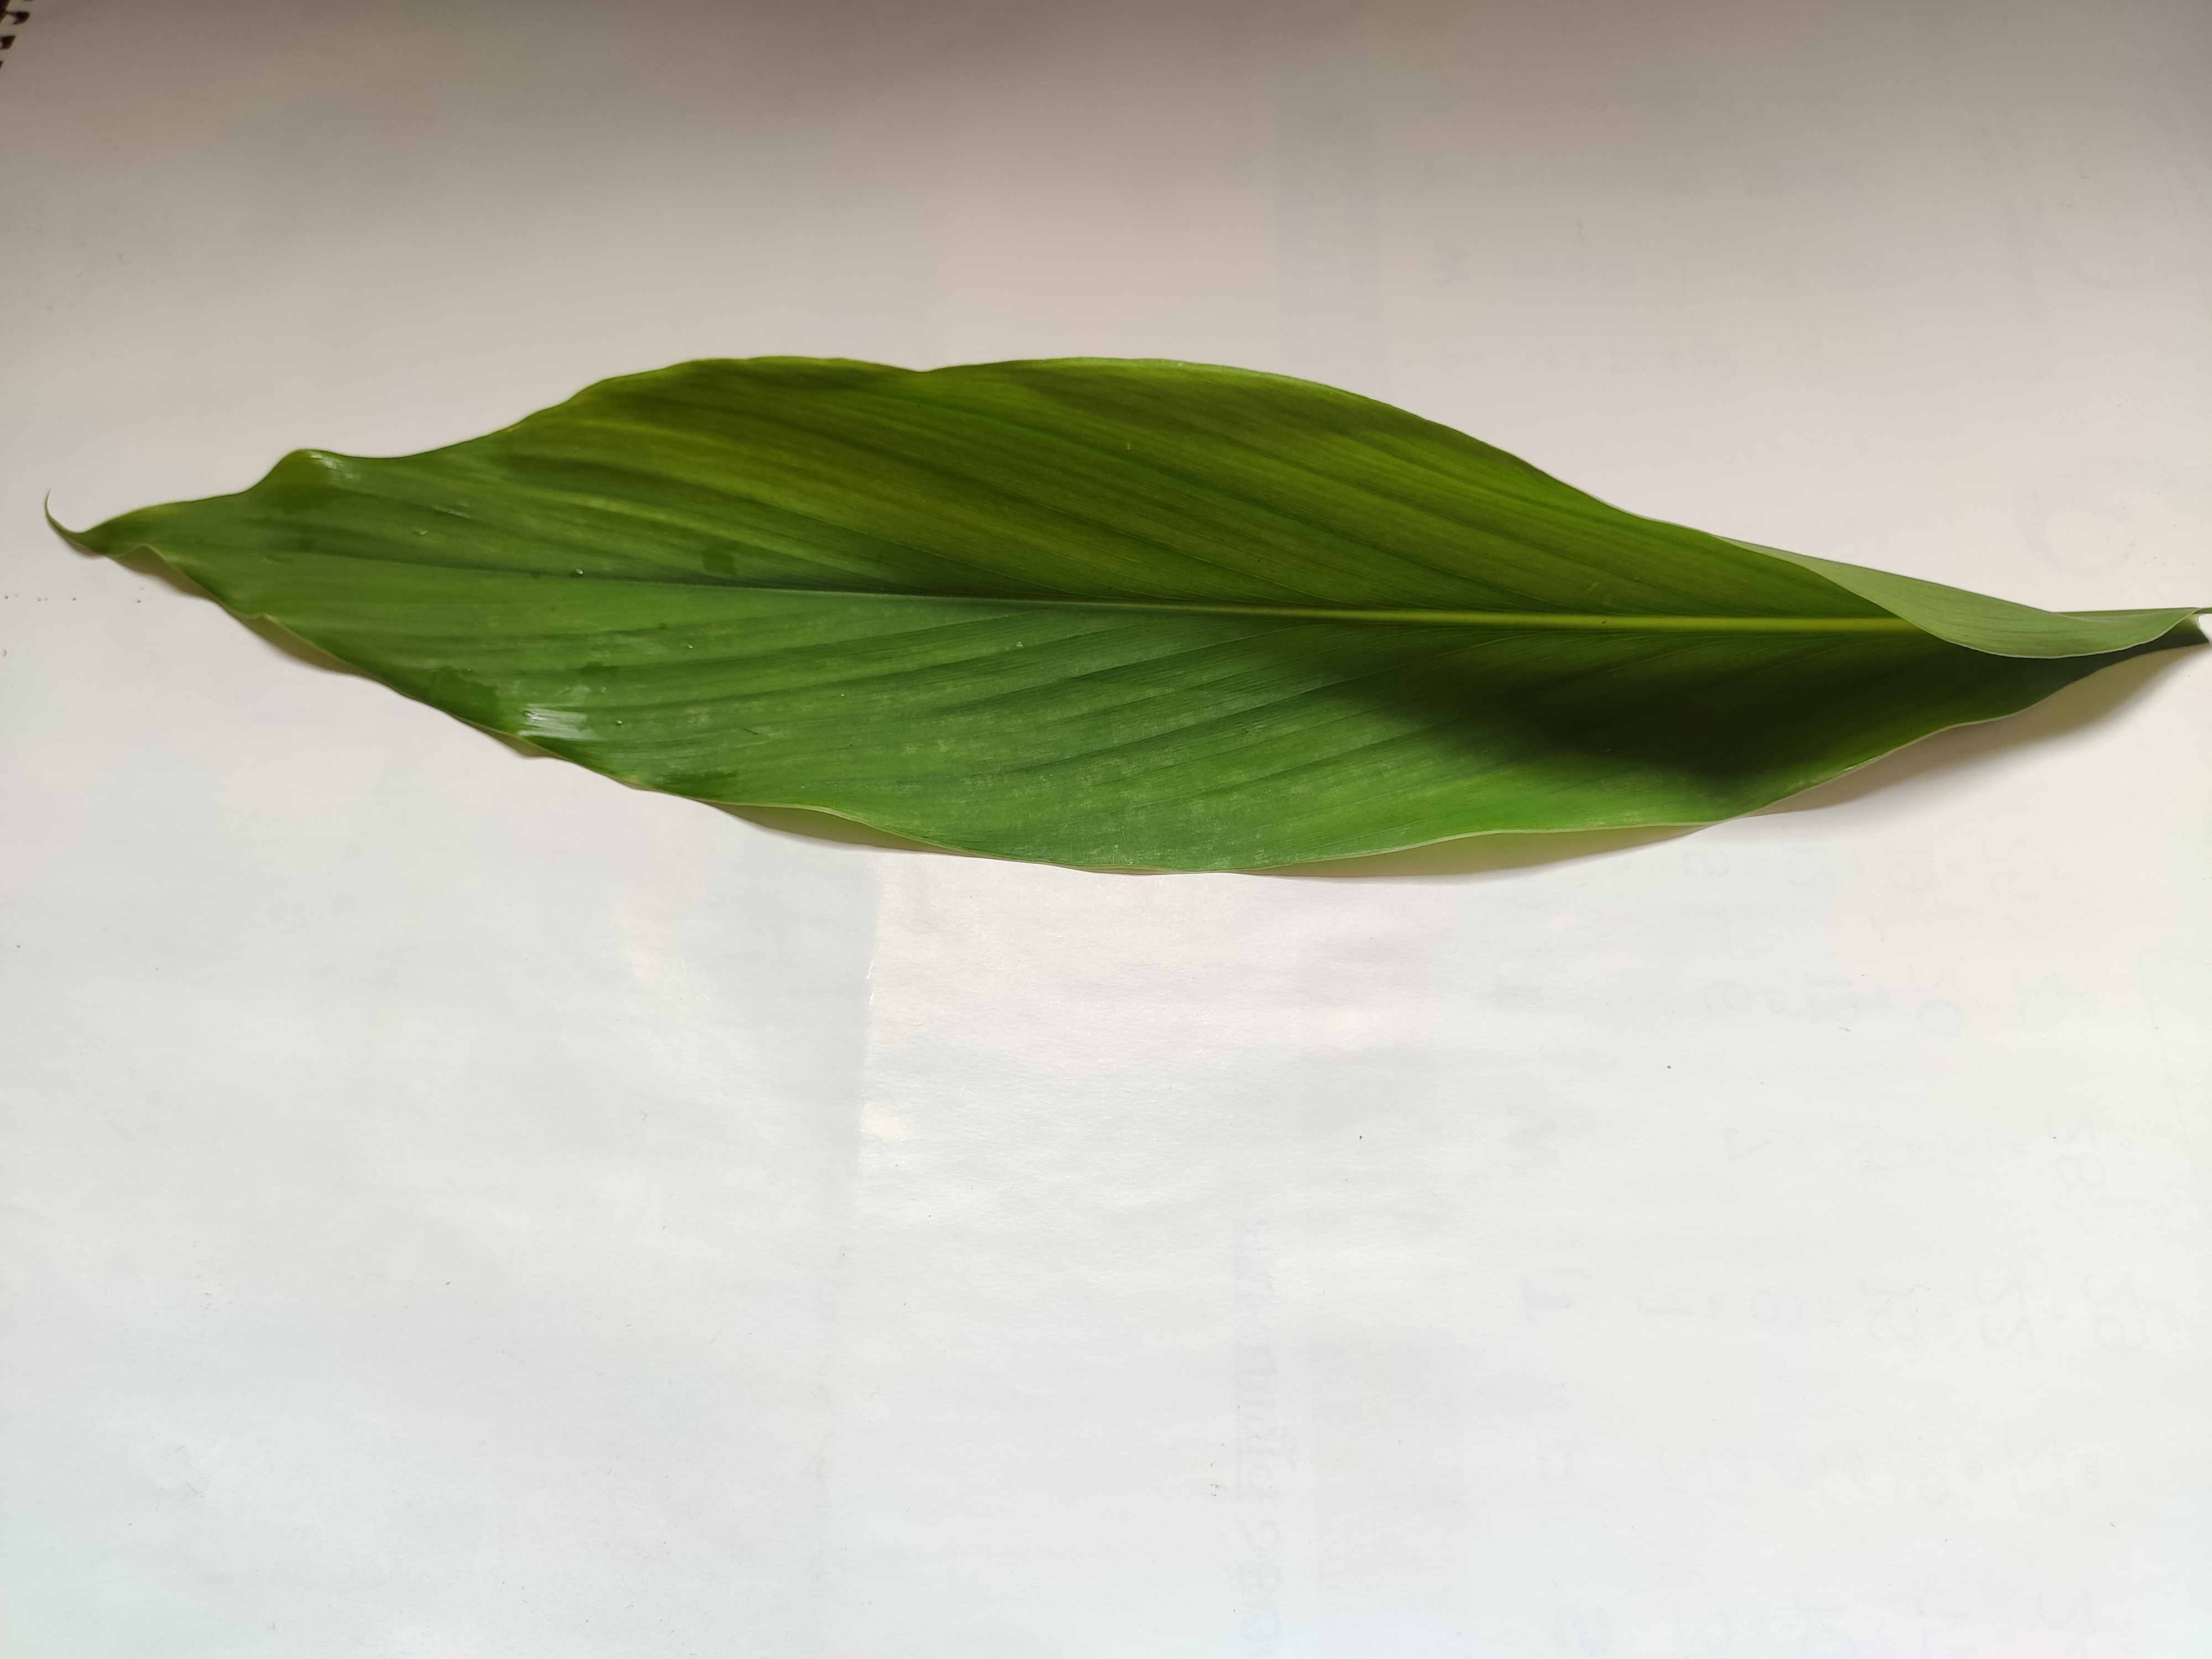
Label: Healthy_Leaf